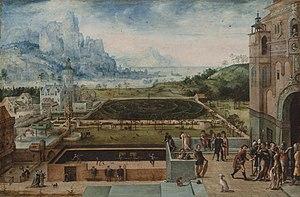
LG 1540
Né à Helmond vers 1490 et mort à vers 1570, Lucas Gassel est un artiste flamand de la Renaissance.